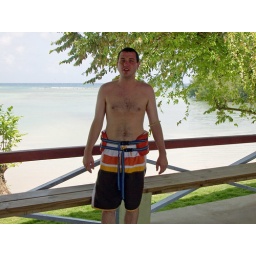
evan prepares to ride his horse in the water